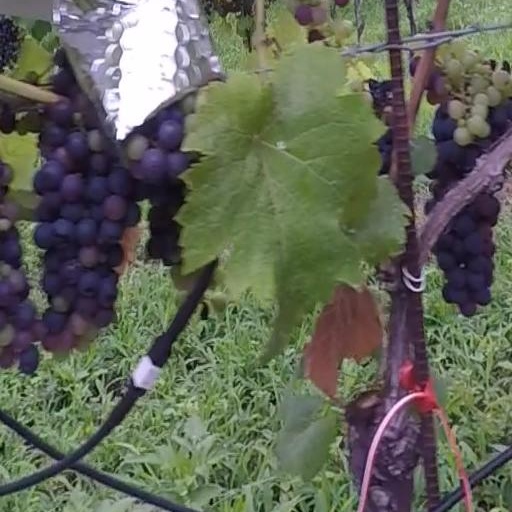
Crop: grape